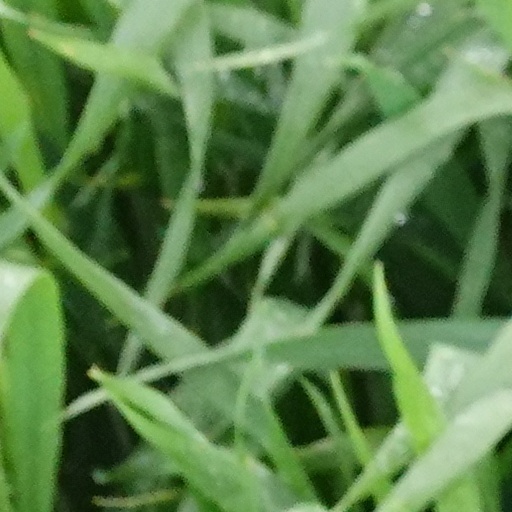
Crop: wheat